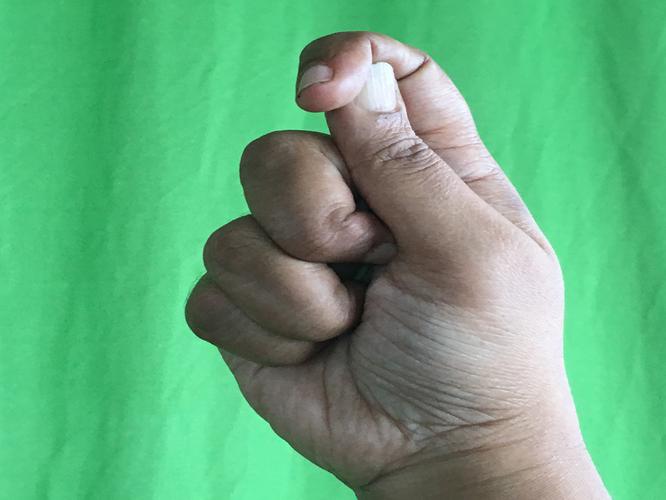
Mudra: Kapith
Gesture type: single_hand